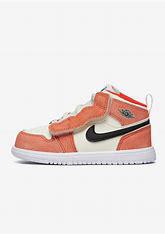
Brand: Jordan
Model: 1 Alt